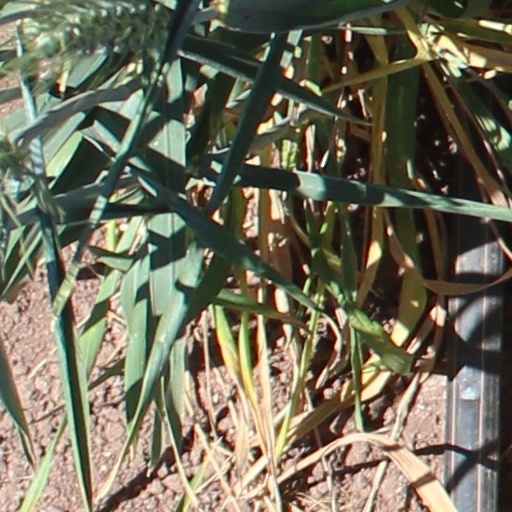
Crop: wheat